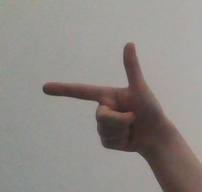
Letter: yaa